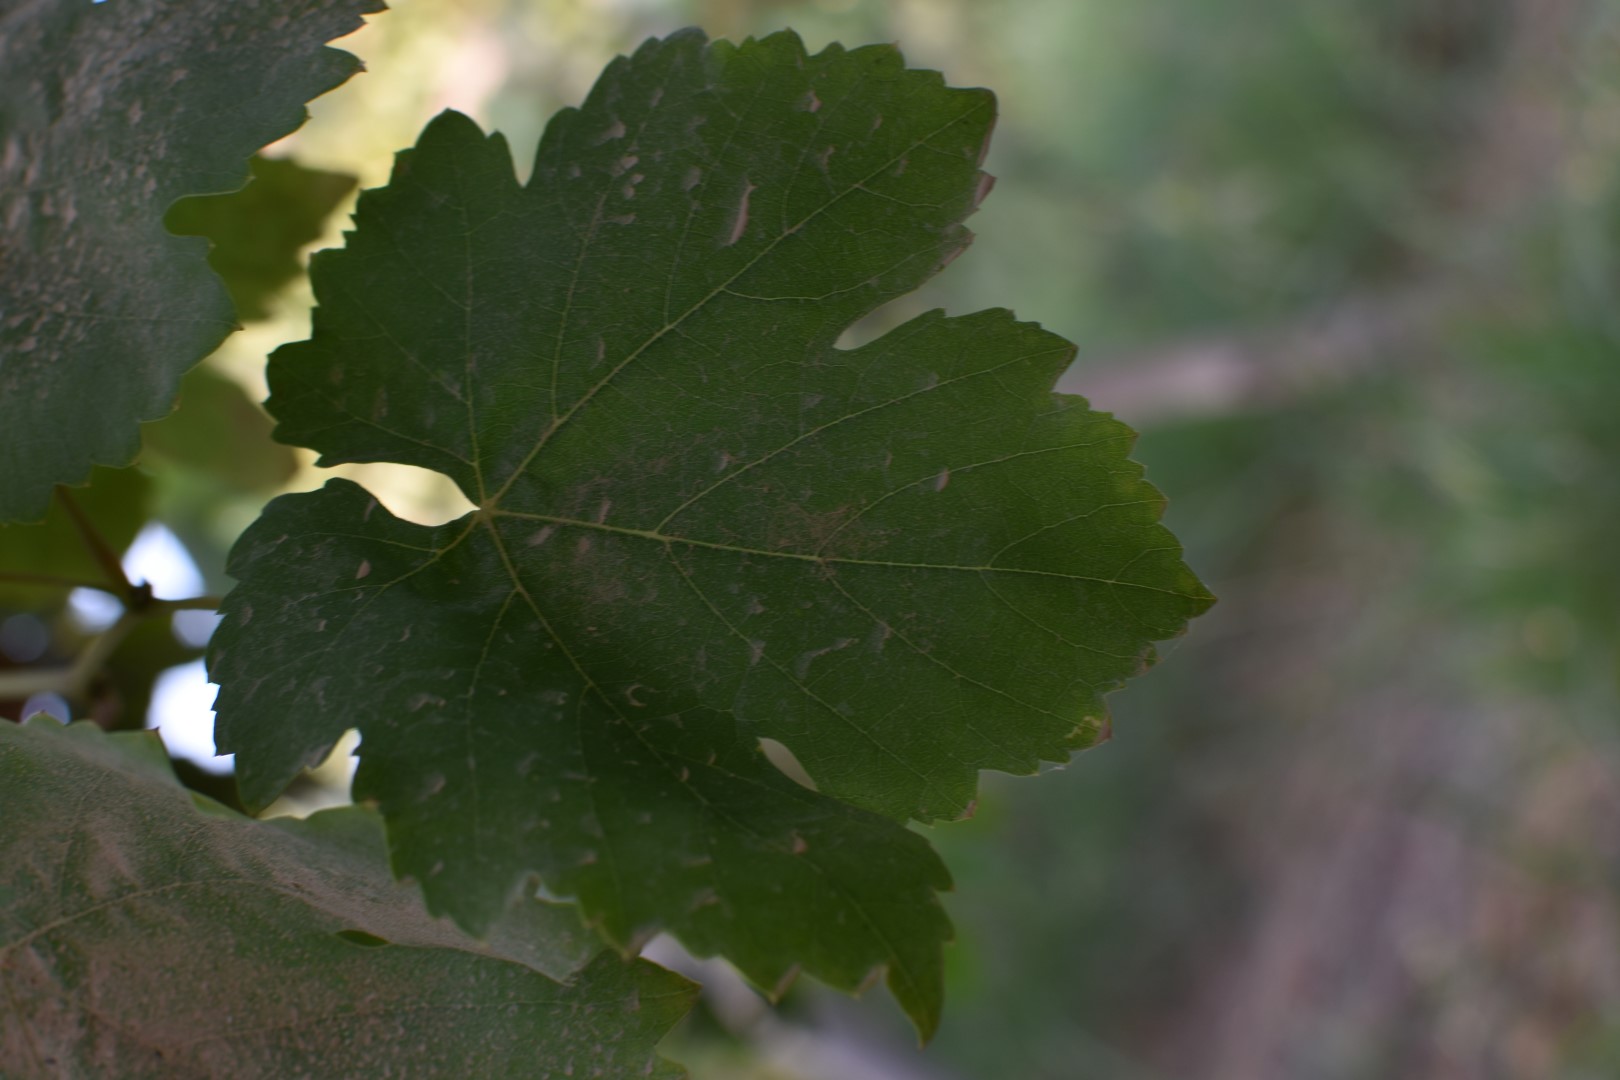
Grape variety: Thompson Seedless